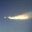
Label: rocket